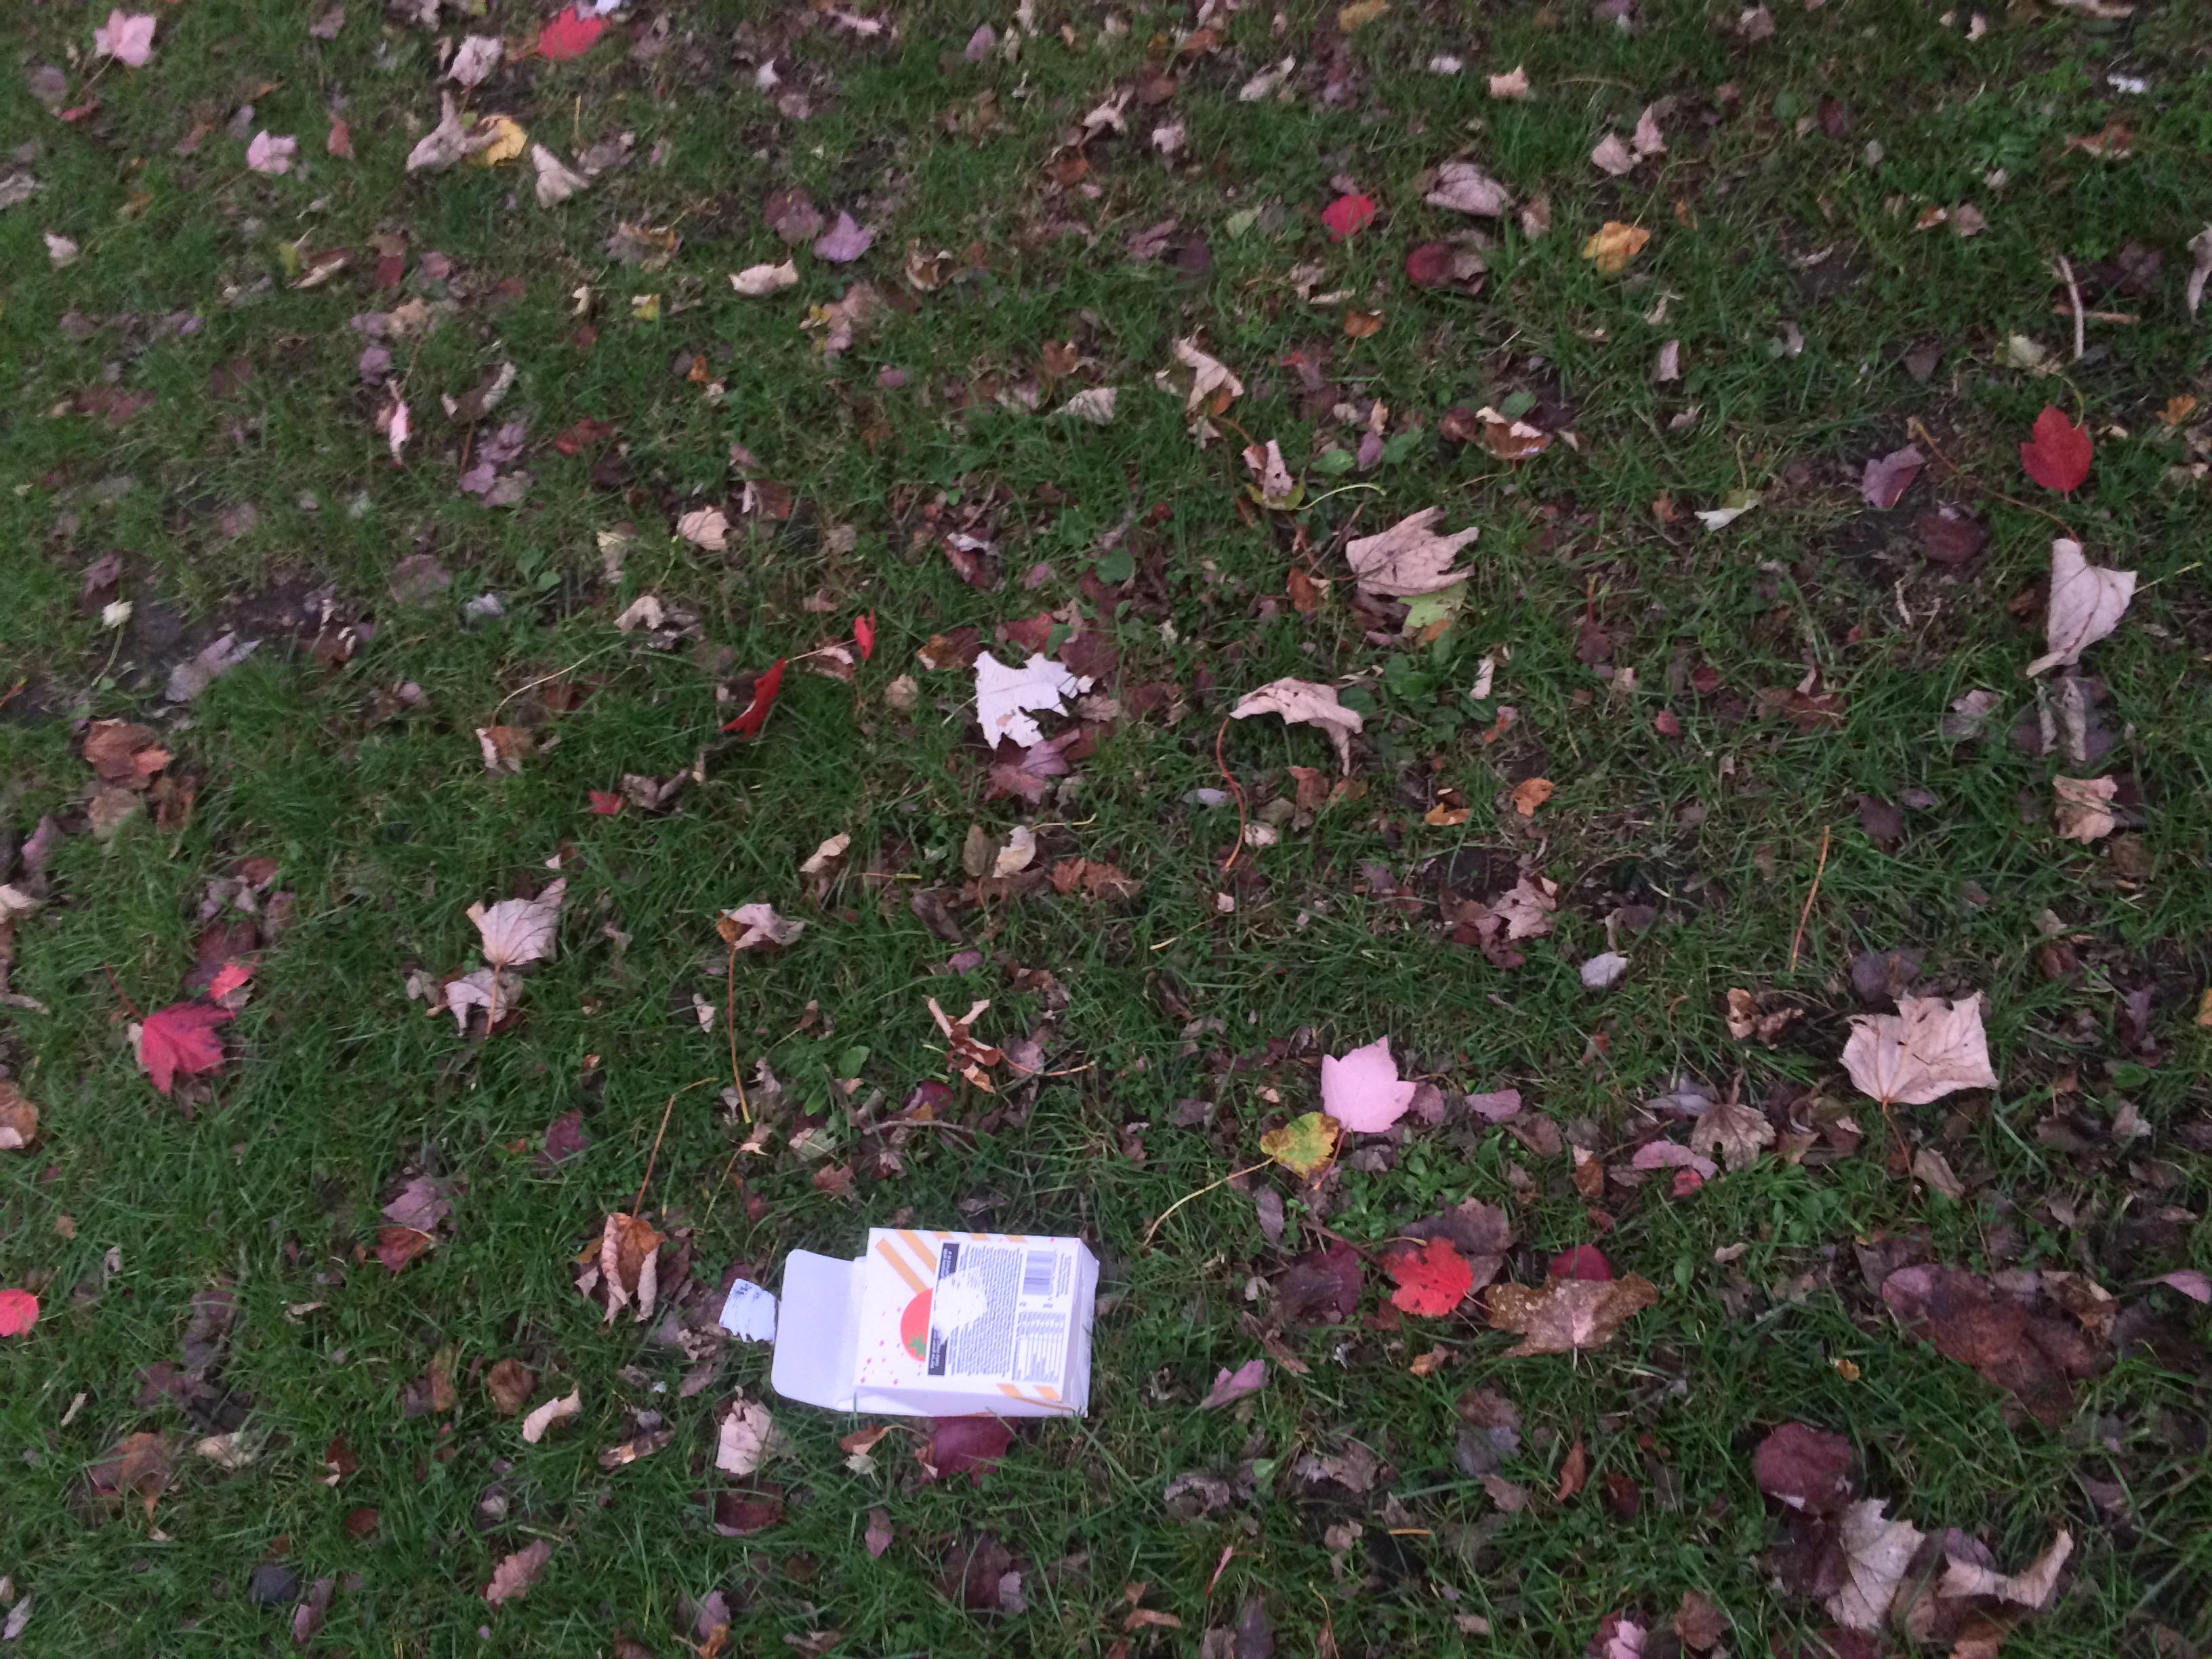
Object: Meal carton (Carton)

Object: Plastic film (Plastic bag & wrapper)